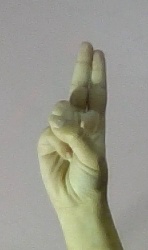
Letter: taa